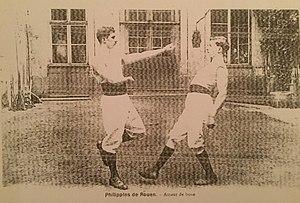
Assaut de boxe
Le Rouen Métropole Basket est un club français de basket-ball basé à Rouen. Il évolue en Pro B. Il est issu du club omnisports dénommé Spes Philippin Omnisports de Rouen.